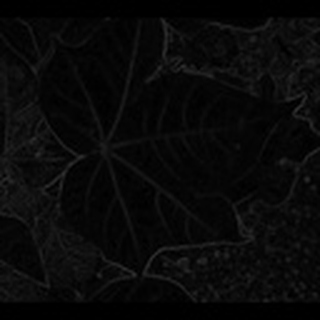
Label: healthy_cotton